Fernanda Montenegro

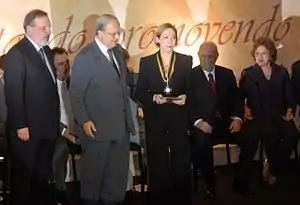
The actress Fernanda Montenegro is awarded with the medal Euvaldo Lodi, celebrating the 70th anniversary of the "Confederação Nacional da Indústria" (CNI).

Montenegro's film career was launched in the mid-1960s. Her debut came in 1965, as Zulmira, in the movie "A Falecida" (internationally known as "The Death" and released in the U.S. as "The Deceased"). The film was a cinematic adaptation of the play, by the greatest of Brazilian dramatists, Nélson Rodrigues, and earned its female lead, amongst positive reviews, her first distinction as a film actress, as Montenegro won the Candango Trophy as Best Actress in the Brasília Festival of Brazilian Cinema.